Transmembrane protein 44

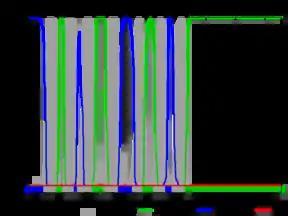
Phobius posterior probabilities of human TMEM44 protein

GSK3B (Glycogen synthase kinase 3 beta) is a protein predicted to physically interact with TMEM44.